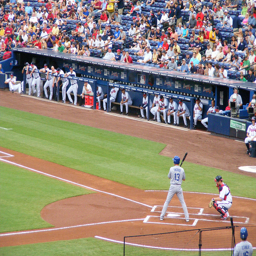
A baseball player holding a bat on a baseball field.
A major league baseball player in the batting box.
A stand full of people sits at a baseball game while a man in a gray and white uniform holds the bat while on home plate.
Professional baseball player getting ready to hit during the day.
a baseball player prepares to hit a pitch